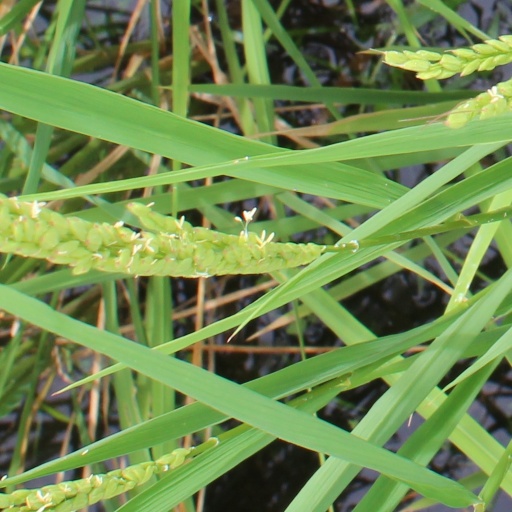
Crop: rice